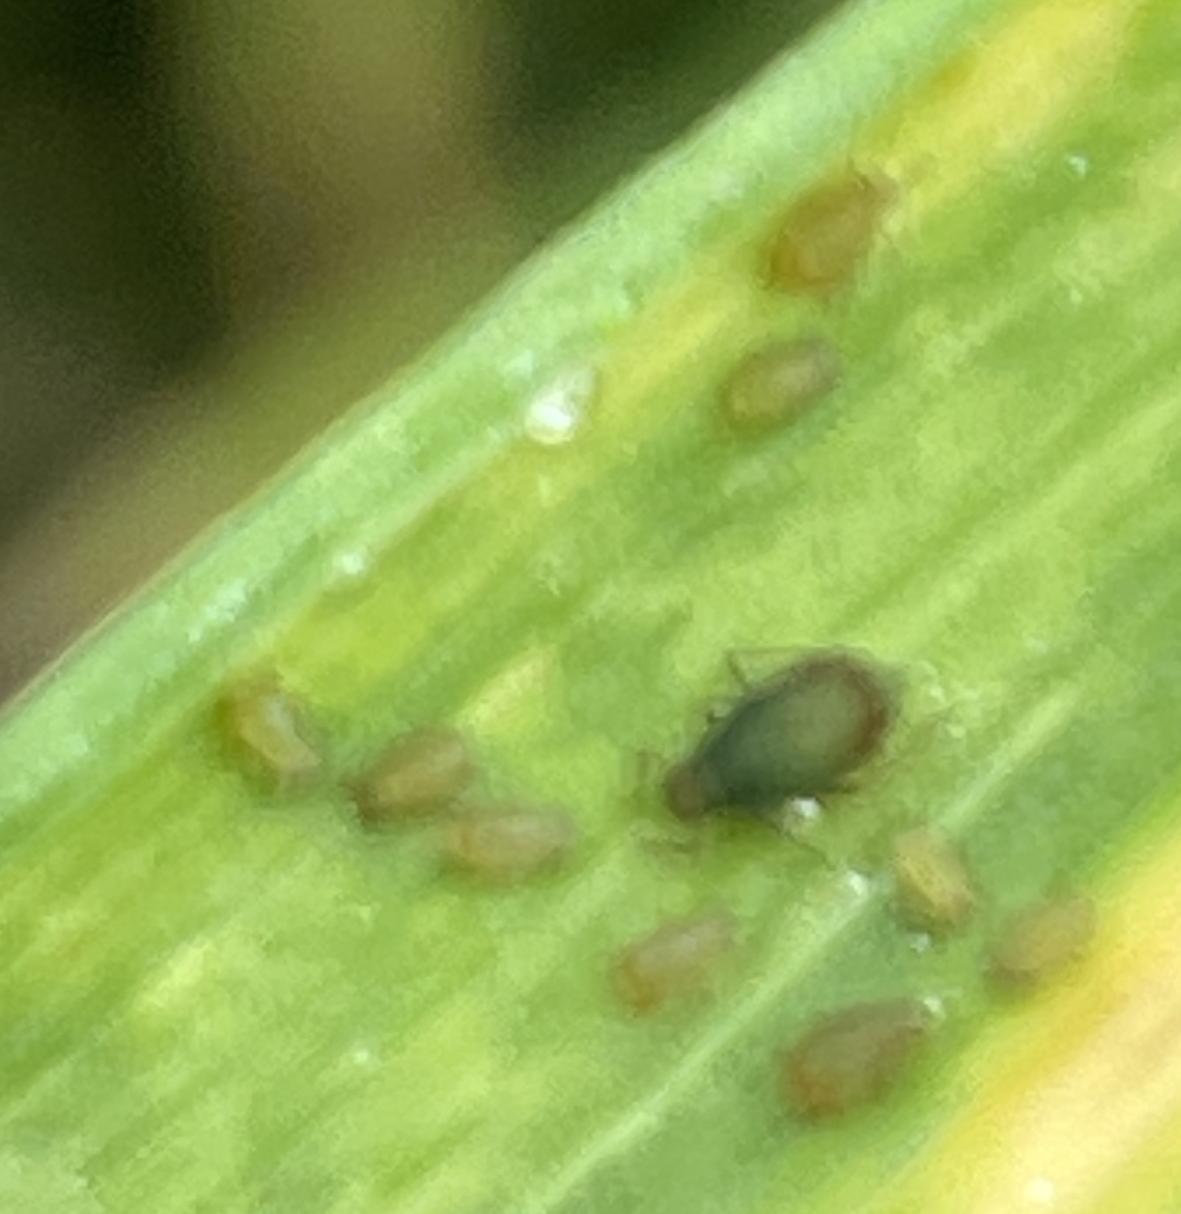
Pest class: bird_cherry_oat_aphid